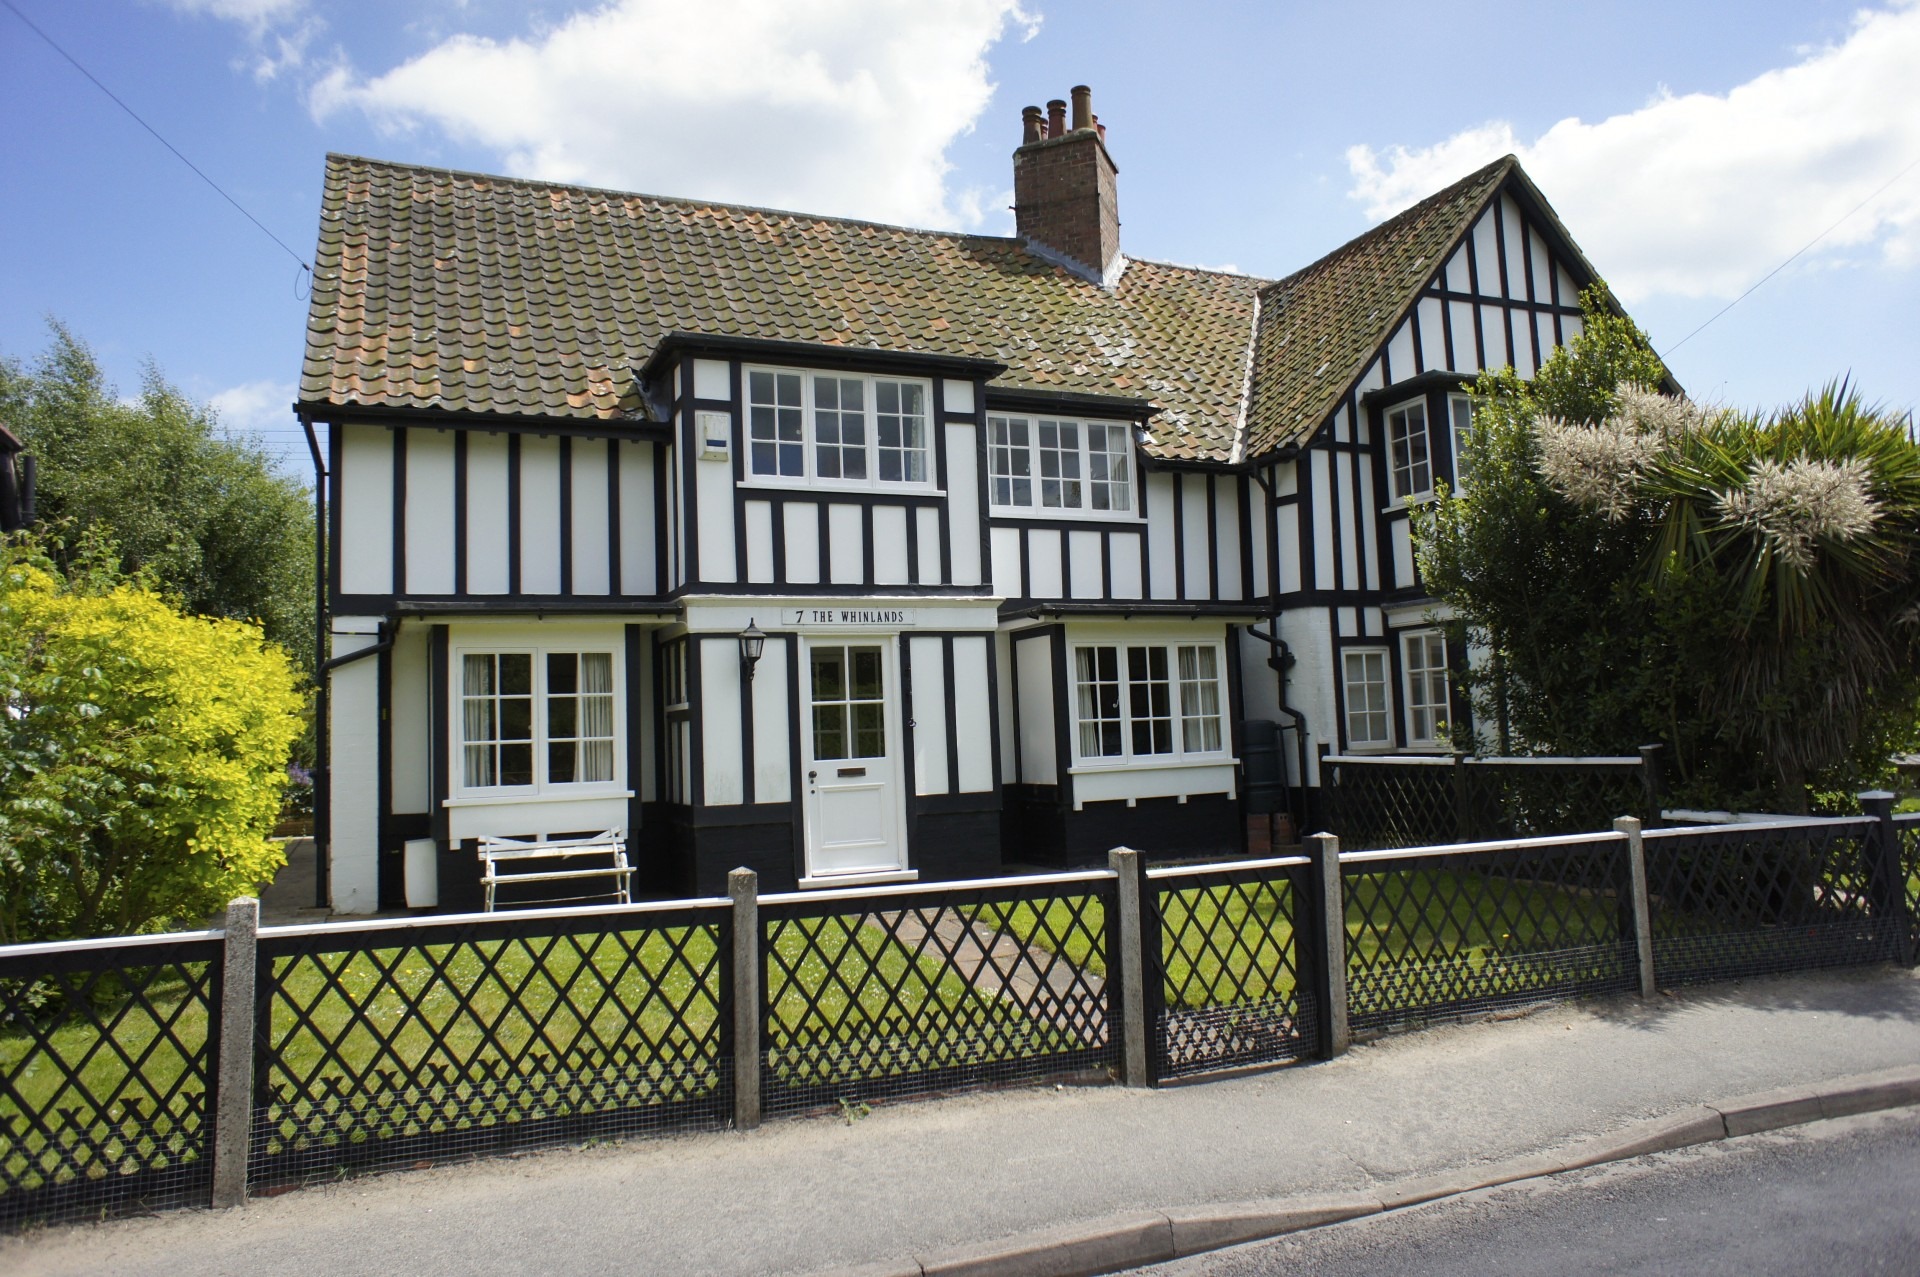
coast, architecture, villa, house, building, home, seaside, suburb, cottage, facade, property, apartment, estate, condominium, neighbourhood, suffolk, real estate, residential area, thorpeness, whinlands